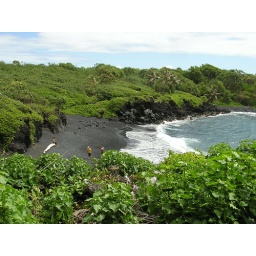
Black sand beach near Hana.